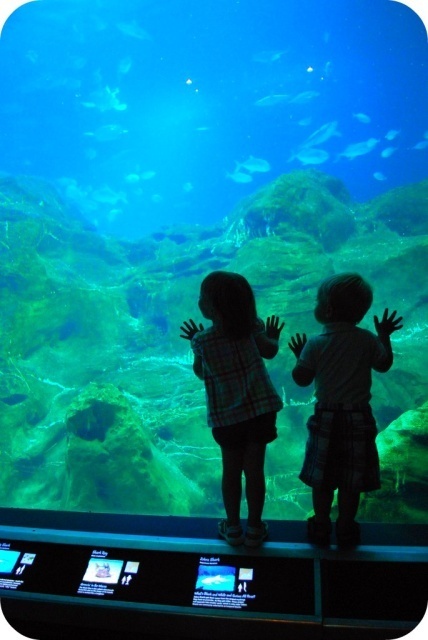
Label: not_food